Polish–Teutonic Wars

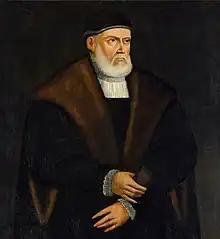
Sigismund I the Old

After the Second Peace of Thorn (1466), the Teutonic Order was under Polish suzerainty. In the late 1490s, the Order developed the idea of electing only an Imperial Prince as future Grand Master, who as subject to the Emperor could resist having to pay homage to Kings of Poland. The Order was present not only in Prussia but throughout the Empire, and it was also subordinate to the Holy Roman Emperor, who had objected since 1501 to Duke Frederick of Saxony, Grand Master of the Teutonic Order and Reichsfürst, offering tribute to the Polish king.